Richard Llewellyn

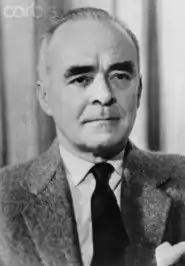
Richard Llewellyn

Richard Dafydd Vivian Llewellyn Lloyd (8 December 1906, London – 30 November 1983, Dublin), known by his pen name Richard Llewellyn, was a British novelist of a Welsh background, who is best remembered for his 1939 novel "How Green Was My Valley", which chronicles life in a coal mining village in the South Wales Valleys.